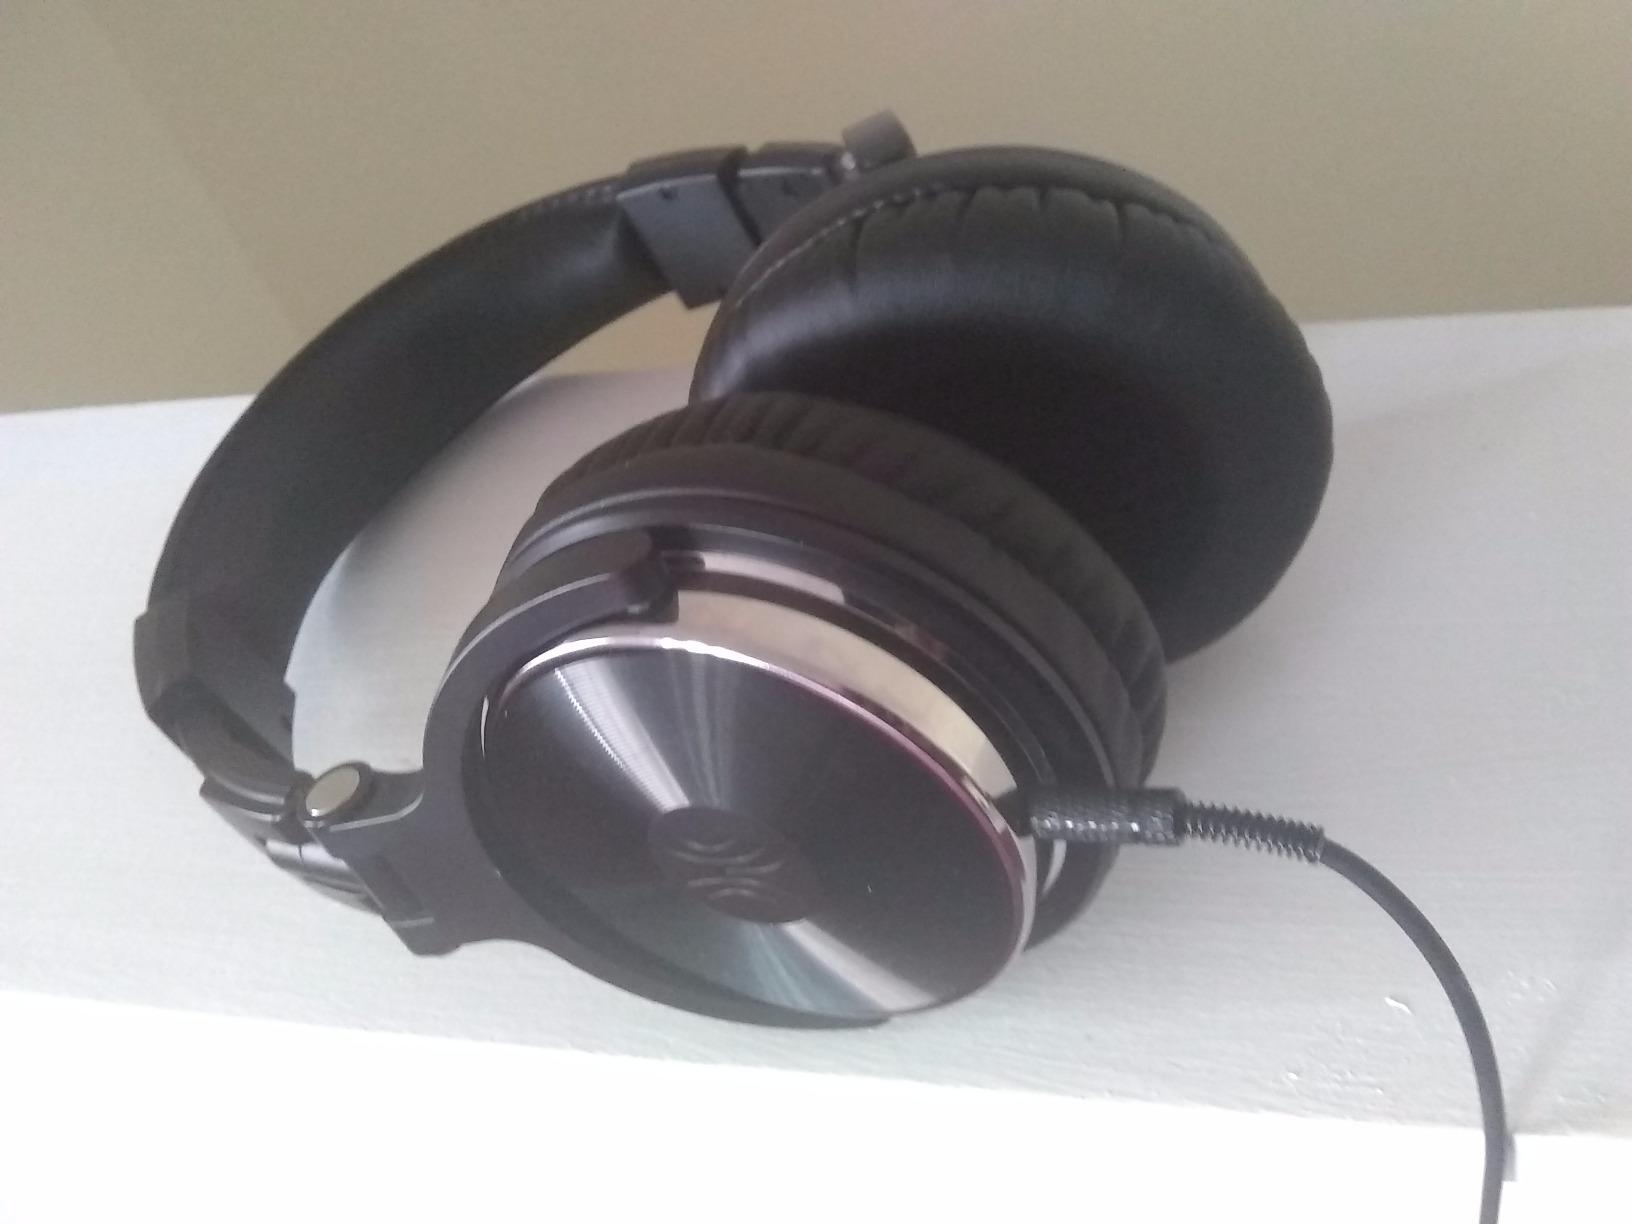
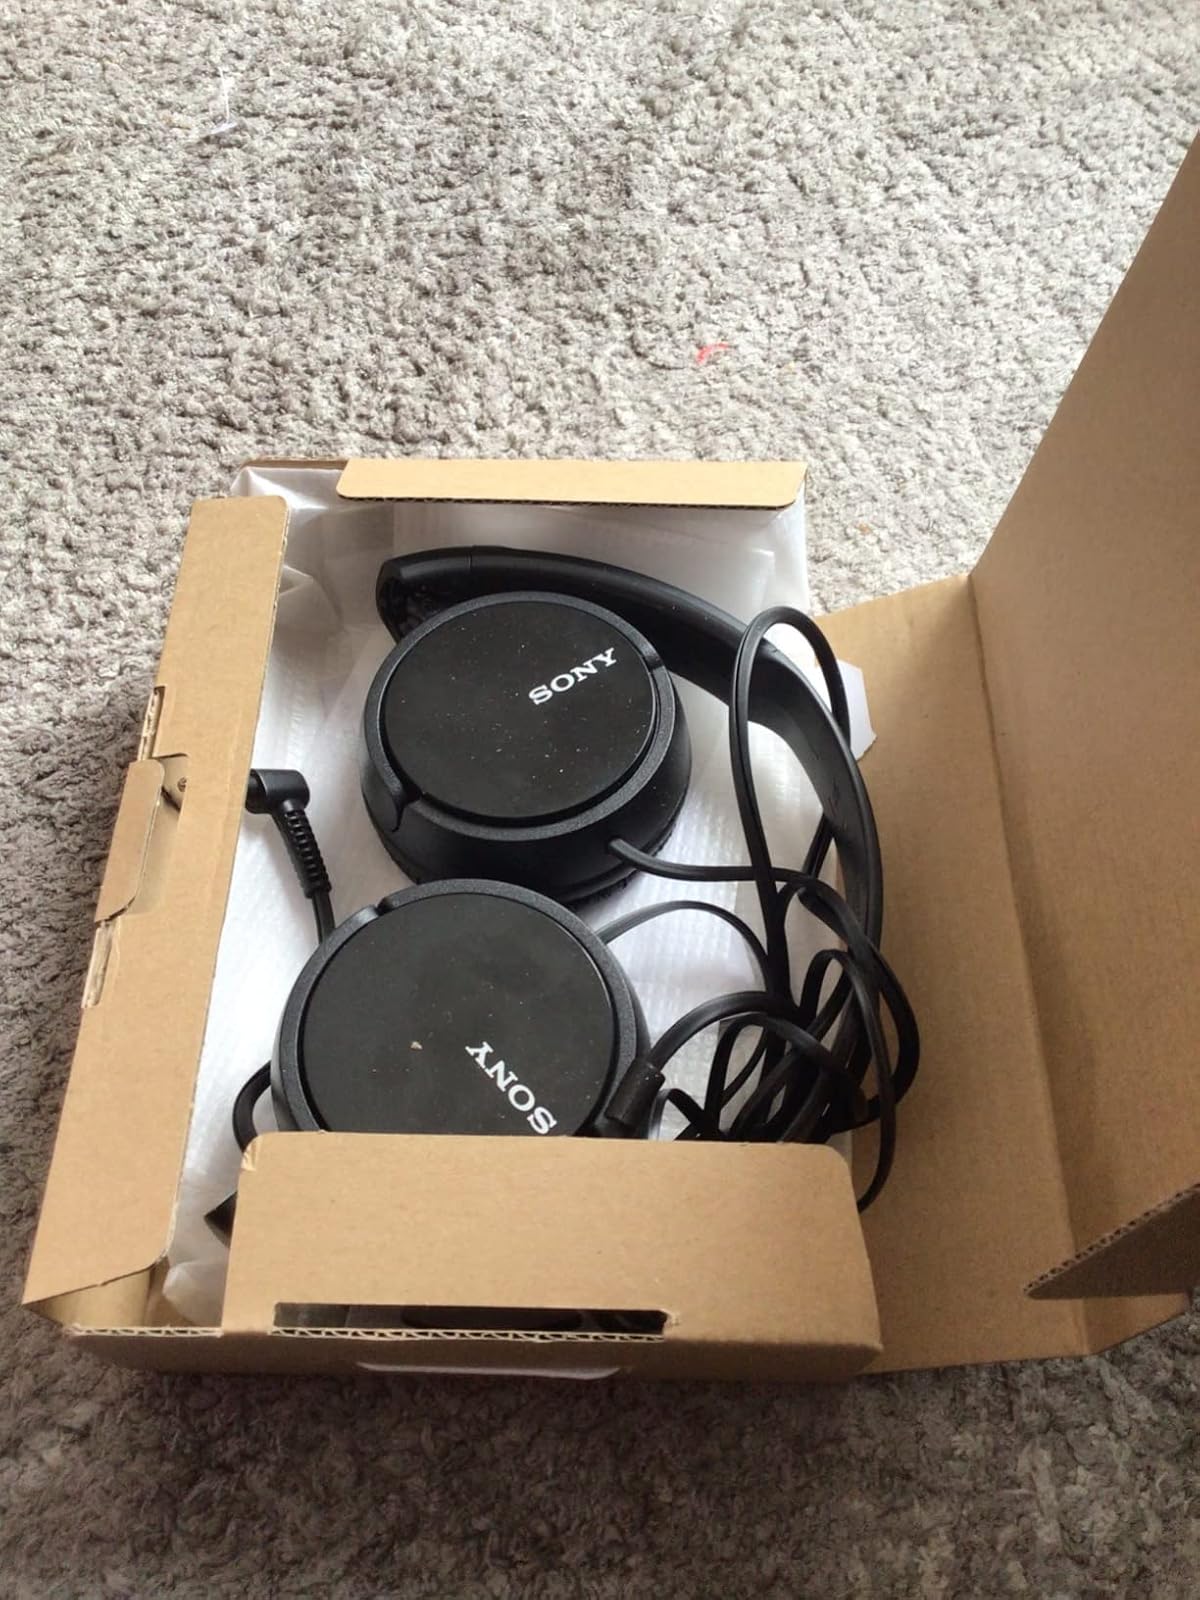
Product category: headphones
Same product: no